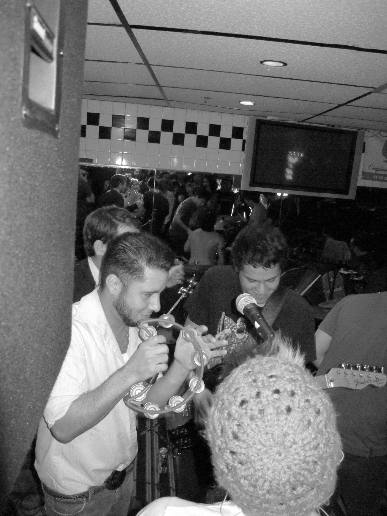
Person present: Yes